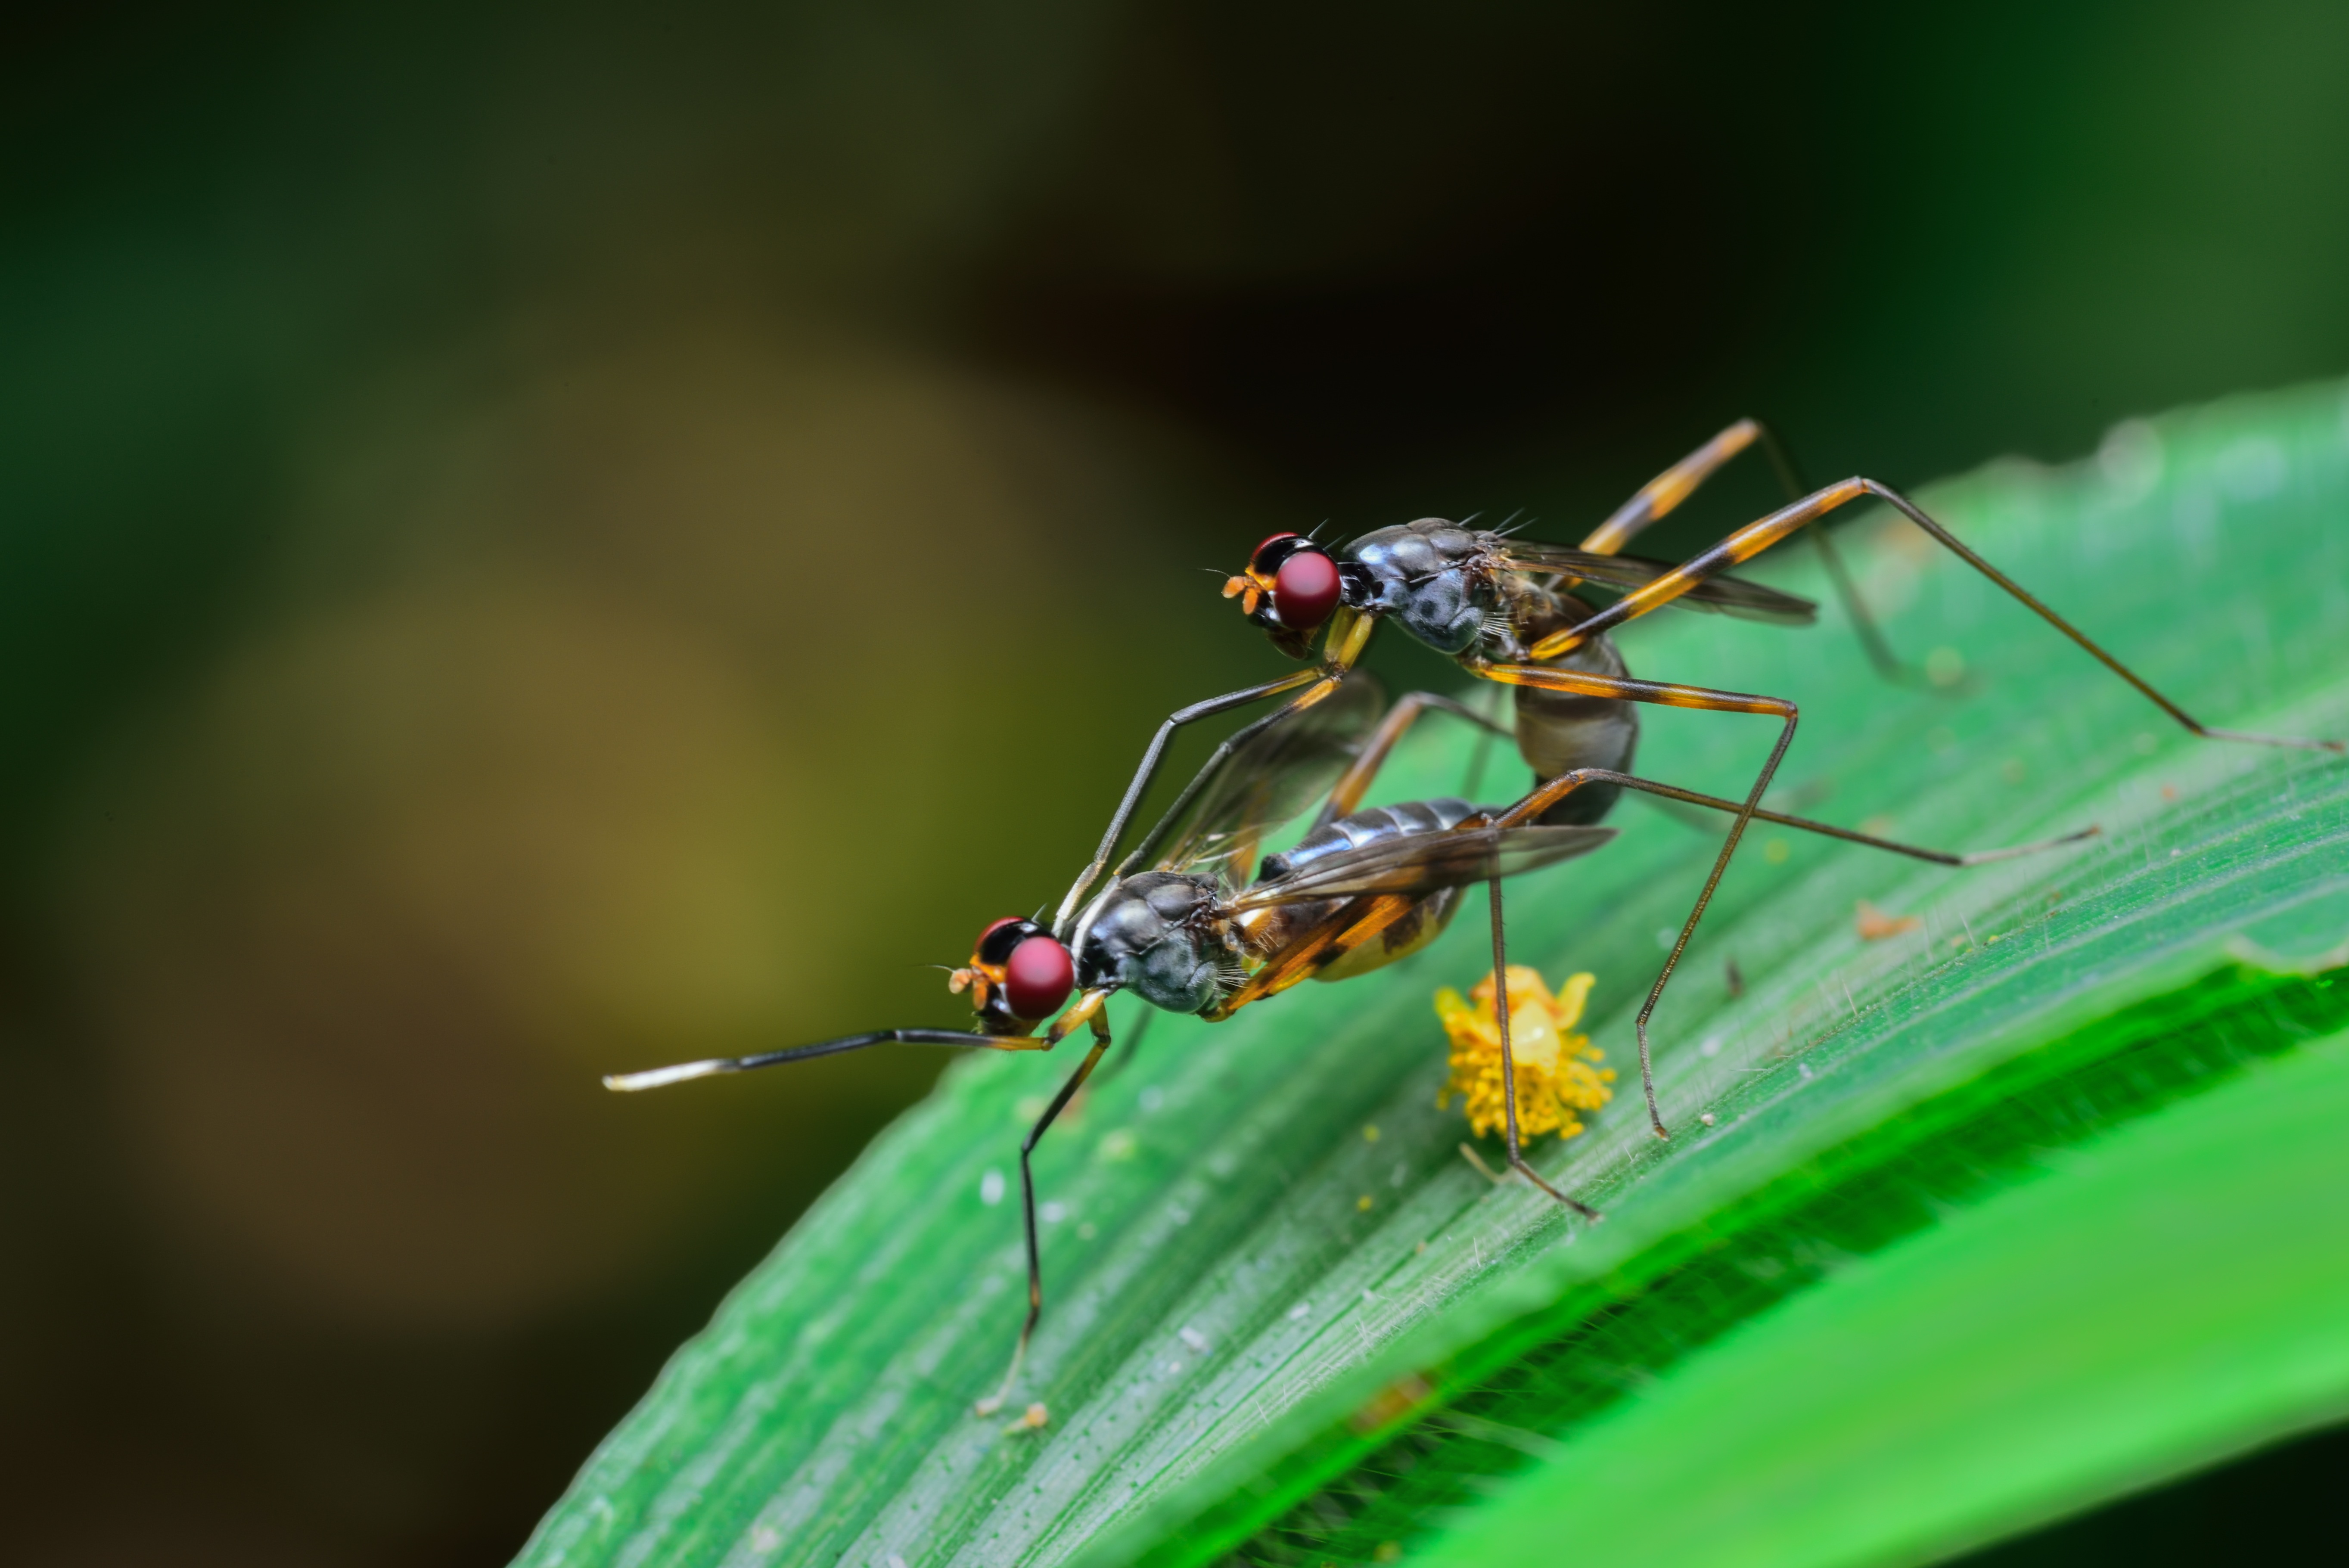
nature, photography, fly, green, insect, macro, fauna, invertebrate, close up, dragonfly, insects, bugs, pest, damselfly, born, macro photography, arthropod, sexuality, plant stem, dragonflies and damseflies